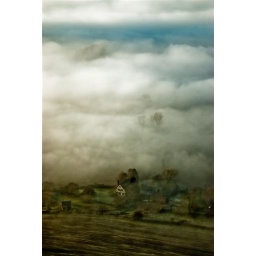
Black and white house in fog